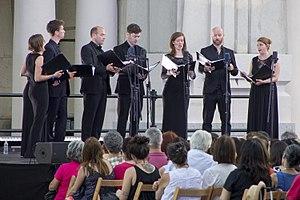
Stile Antico est un ensemble vocal britannique, fondé en 2001, qui se spécialise dans l'interprétation de la musique ancienne et de la musique baroque.